Mazda MX-5 (ND)

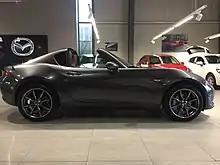
The targa-style greenhouse of the MX-5 RF

In late 2016, a new MX-5 RF (Retractable Fastback) model was announced. It features a rigid roof and buttresses that give the car a more coupé-like silhouette than the soft top convertible. The whole of the rear tunnel roof, including the buttresses, lifts up and back to allow the top (targa top) panel of the roof to fold back and down behind the seats. The tunnel roof, including the buttresses, then moves back into place. Rollover protection is provided by roll hoops behind the seats. The interior of the RF is almost identical to that of the standard MX-5; differences include a full-colour circular digital gauge in place of the standard model's semi-rectangular half-digital monochrome display. The storage cubby behind the driver's seat has been eliminated, and the cubby behind the passenger seat as well as the glove box behind the center console have been made shallower to make room for the roof mechanism. The MX-5 RF uses the same engines as the standard model and offers similar performance. The MX-5 RF also introduced a new 'Machine Grey Mica' paint colour.